Brandon Tanev

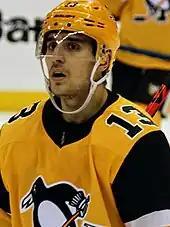
Tanev with the Penguins in 2019

A free agent after the 2018–19 season, Tanev left the Jets to sign a six-year, $21 million contract with the Pittsburgh Penguins on July 1, 2019. His first goal with the new team came on October 16, scoring short-handed against the Colorado Avalanche to take the game 3–2 in overtime. In doing so, Tanev joined Mario Lemieux as the only two Penguins to score a shorthanded overtime goal in franchise history. Tanev's primary line during the season, winging Teddy Blueger and Zach Aston-Reese, came about by accident after injuries required coach Mike Sullivan to shuffle his starting line-up. As the season progressed, they were used primarily to exhaust opposing teams' top scorers, allowing players like Sidney Crosby and Jake Guentzel to focus on their own offensive production. By the time that the 2019–20 NHL season was indefinitely suspended in March due to the COVID-19 pandemic, Tanev played in 68 games for Pittsburgh, with 11 goals and 25 points. He also led Pittsburgh forwards with 65 blocked shots and was on track to become the first Penguin since Brooks Orpik in to record 300 or more hits in one season. When the NHL returned to play in July for the 2020 Stanley Cup playoffs, Tanev was one of 31 players invited to the Penguins' quarantine bubble in Toronto. The Penguins took an early postseason exit, losing to the Montreal Canadiens in a four-game opening-round series, with Tanev allowing the turnover that led to the elimination goal.